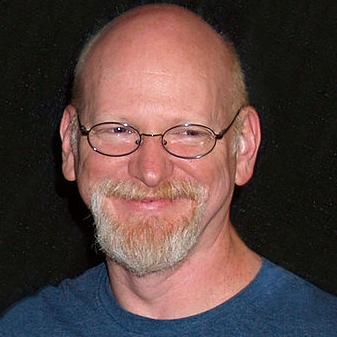
Age: 51